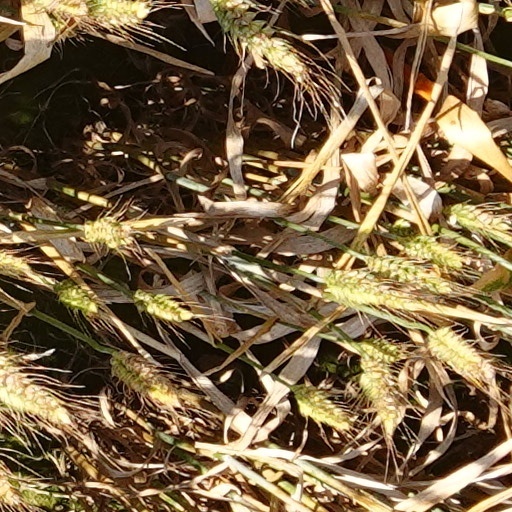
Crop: wheat